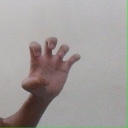
अक्षर: झ